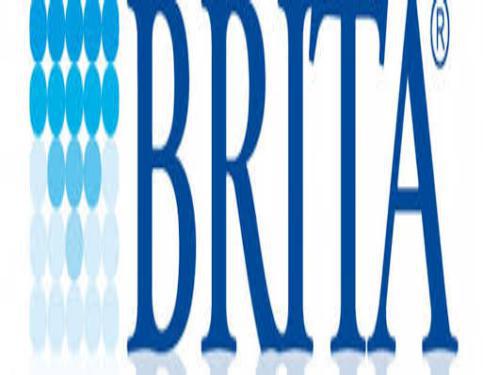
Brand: brita
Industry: Necessities